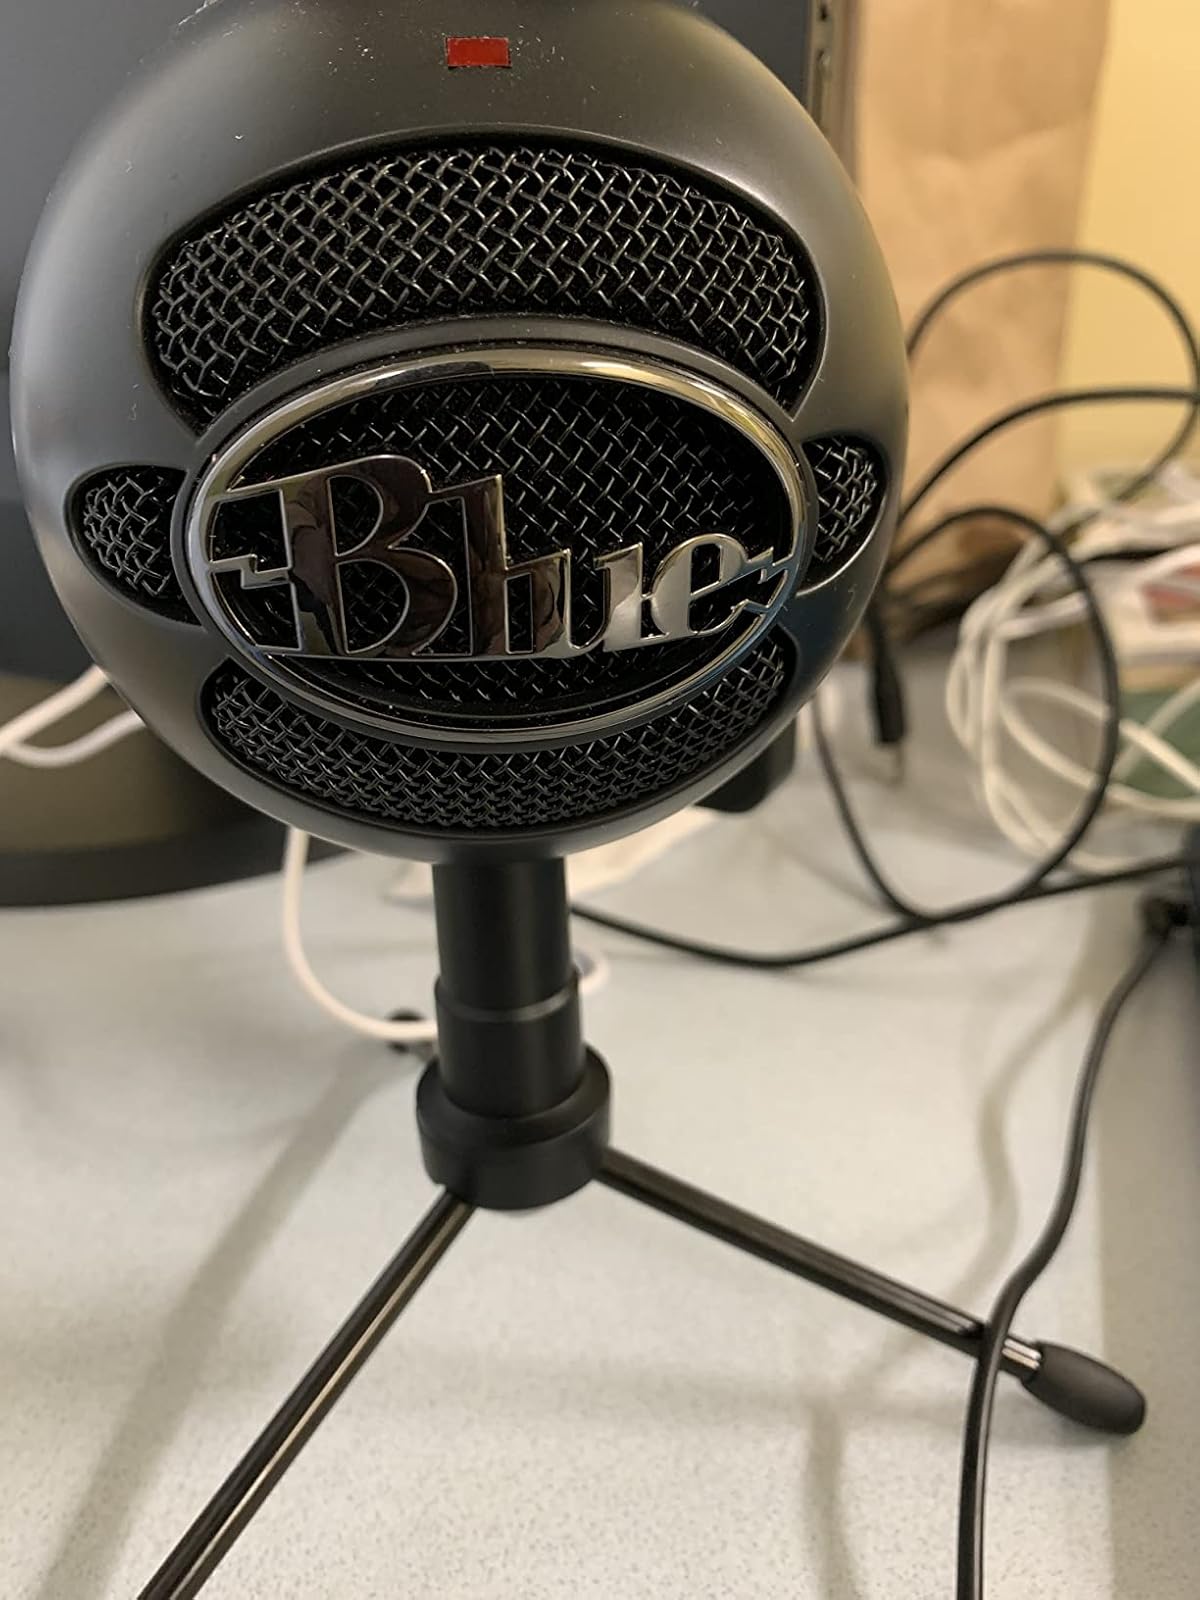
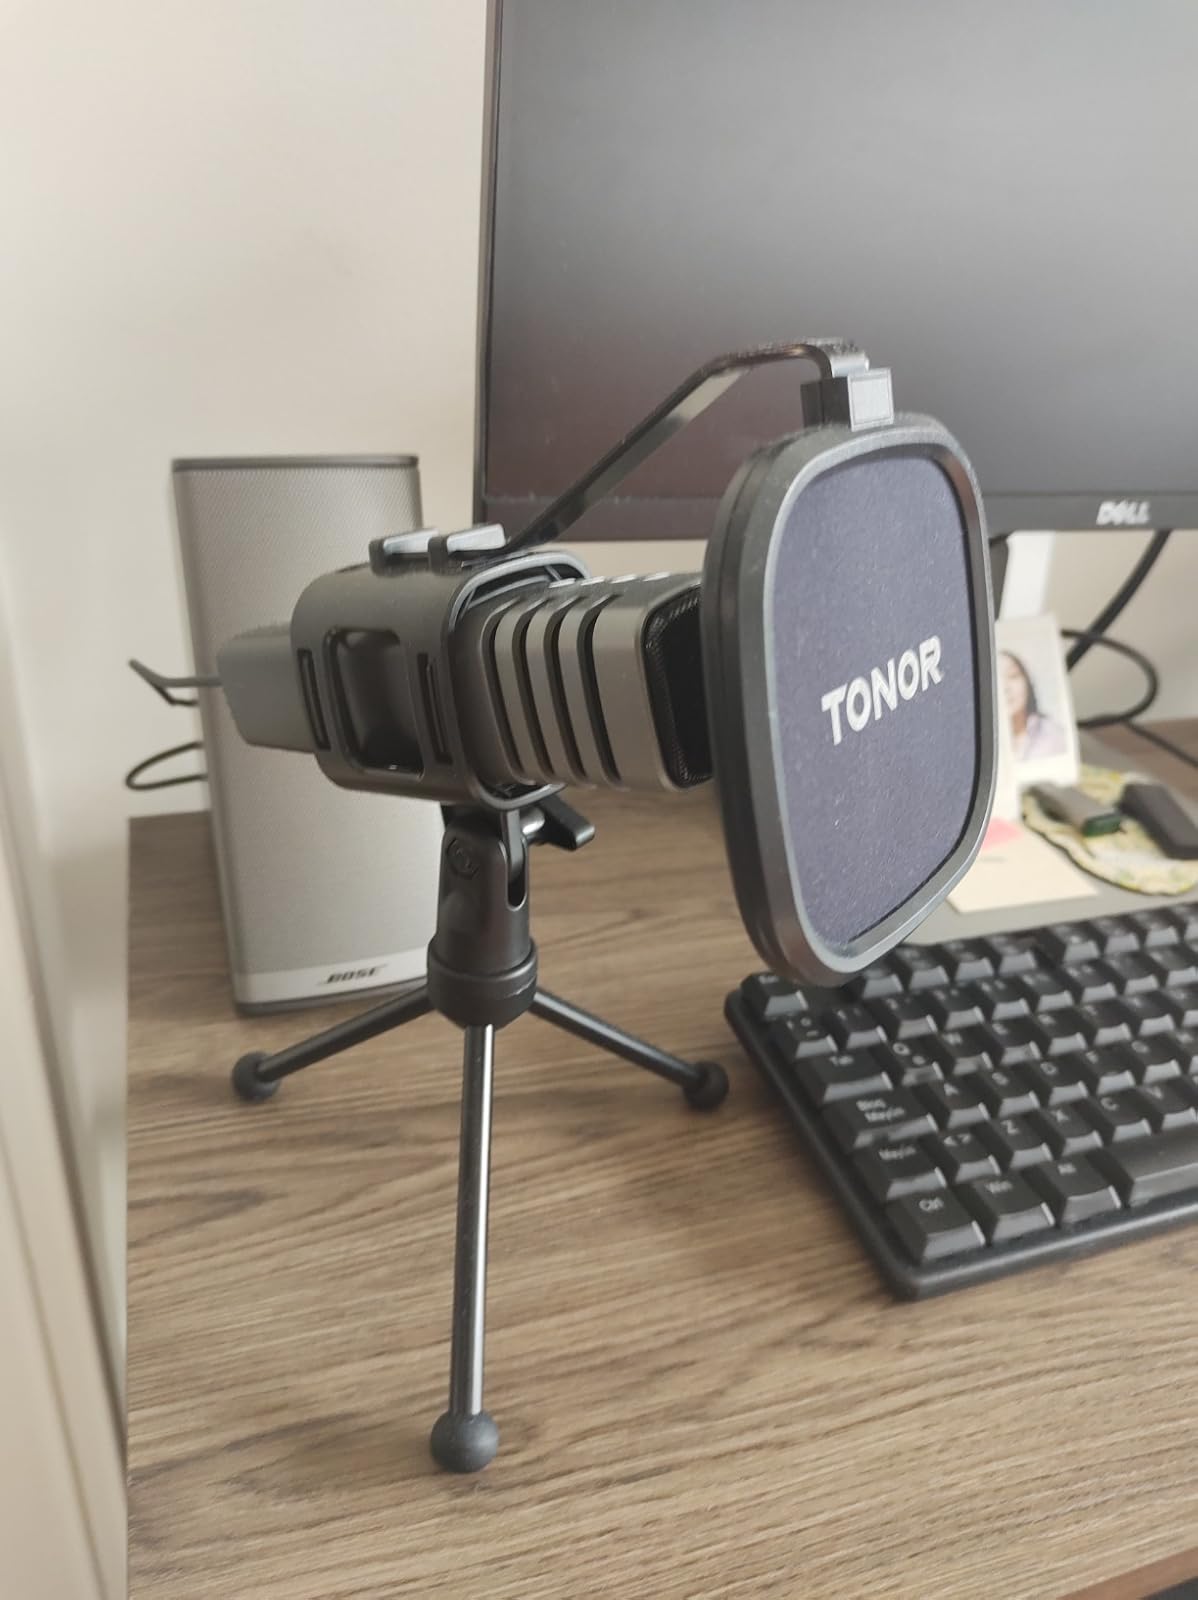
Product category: microphone
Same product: no